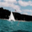
Label: ship